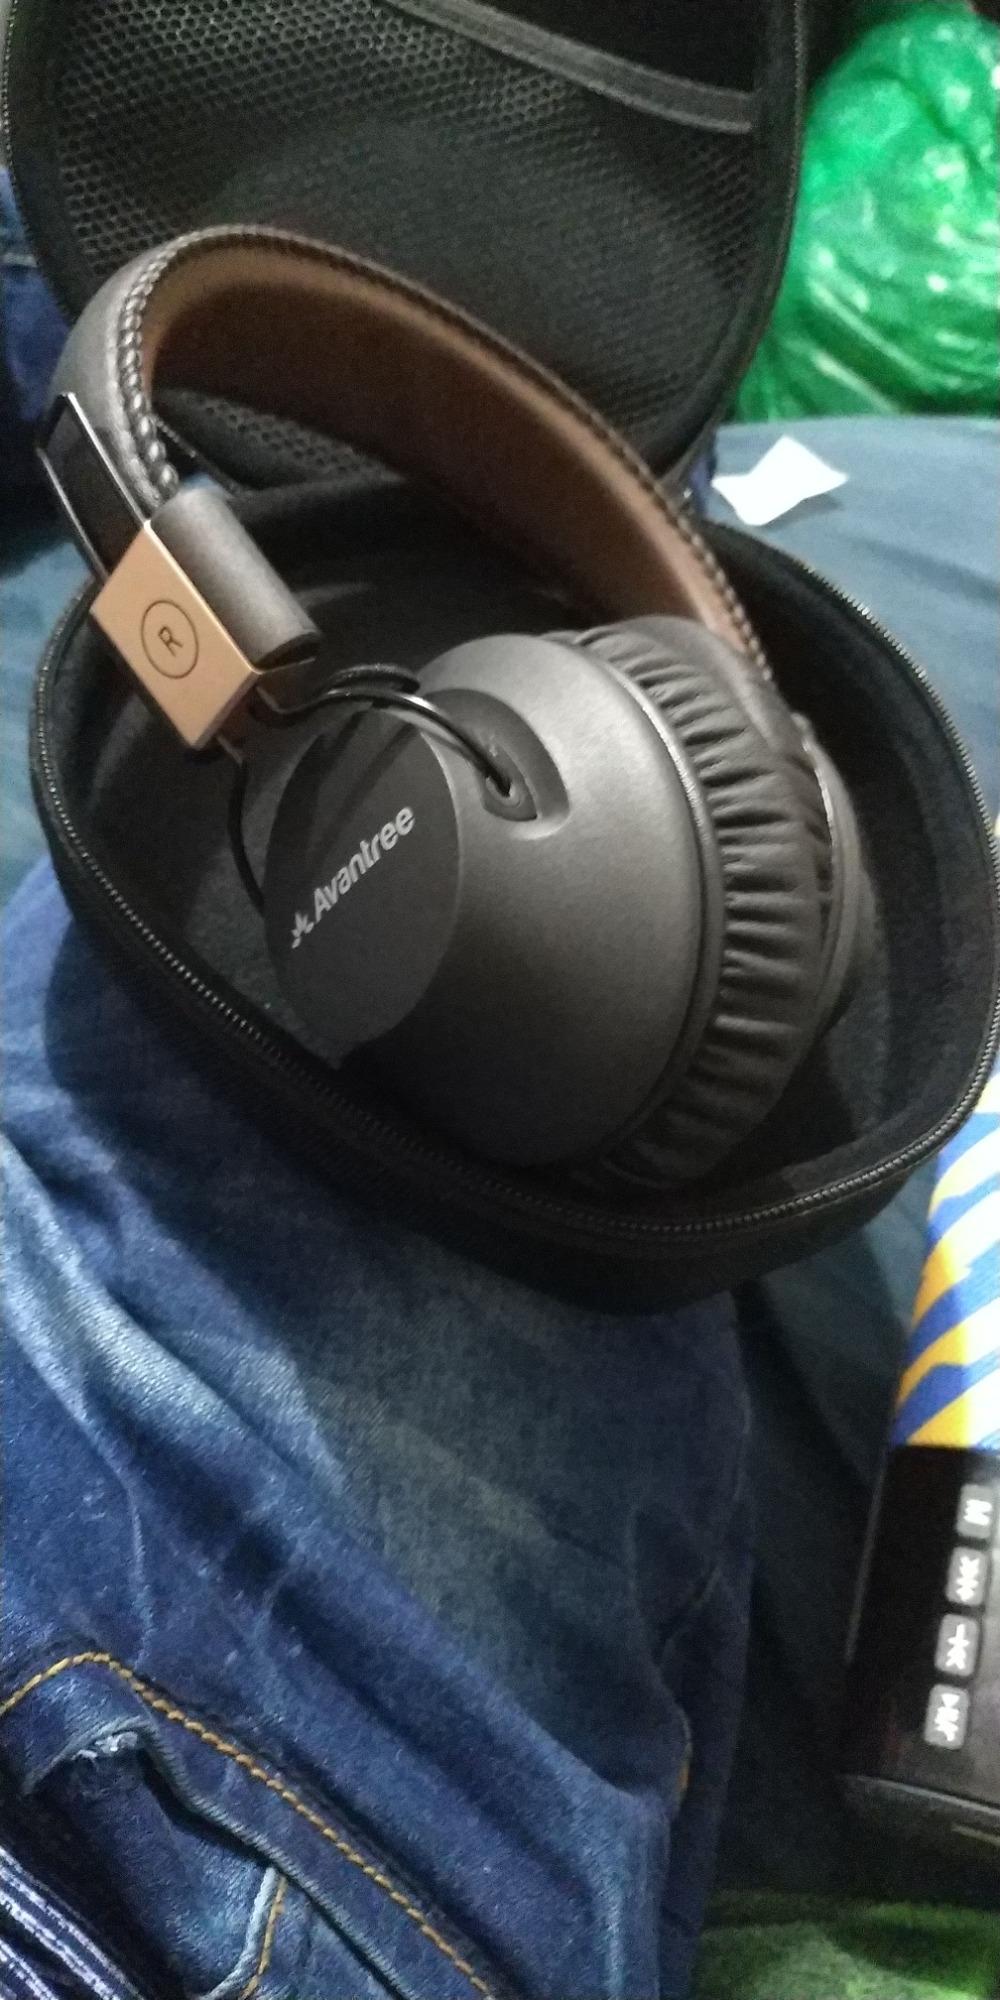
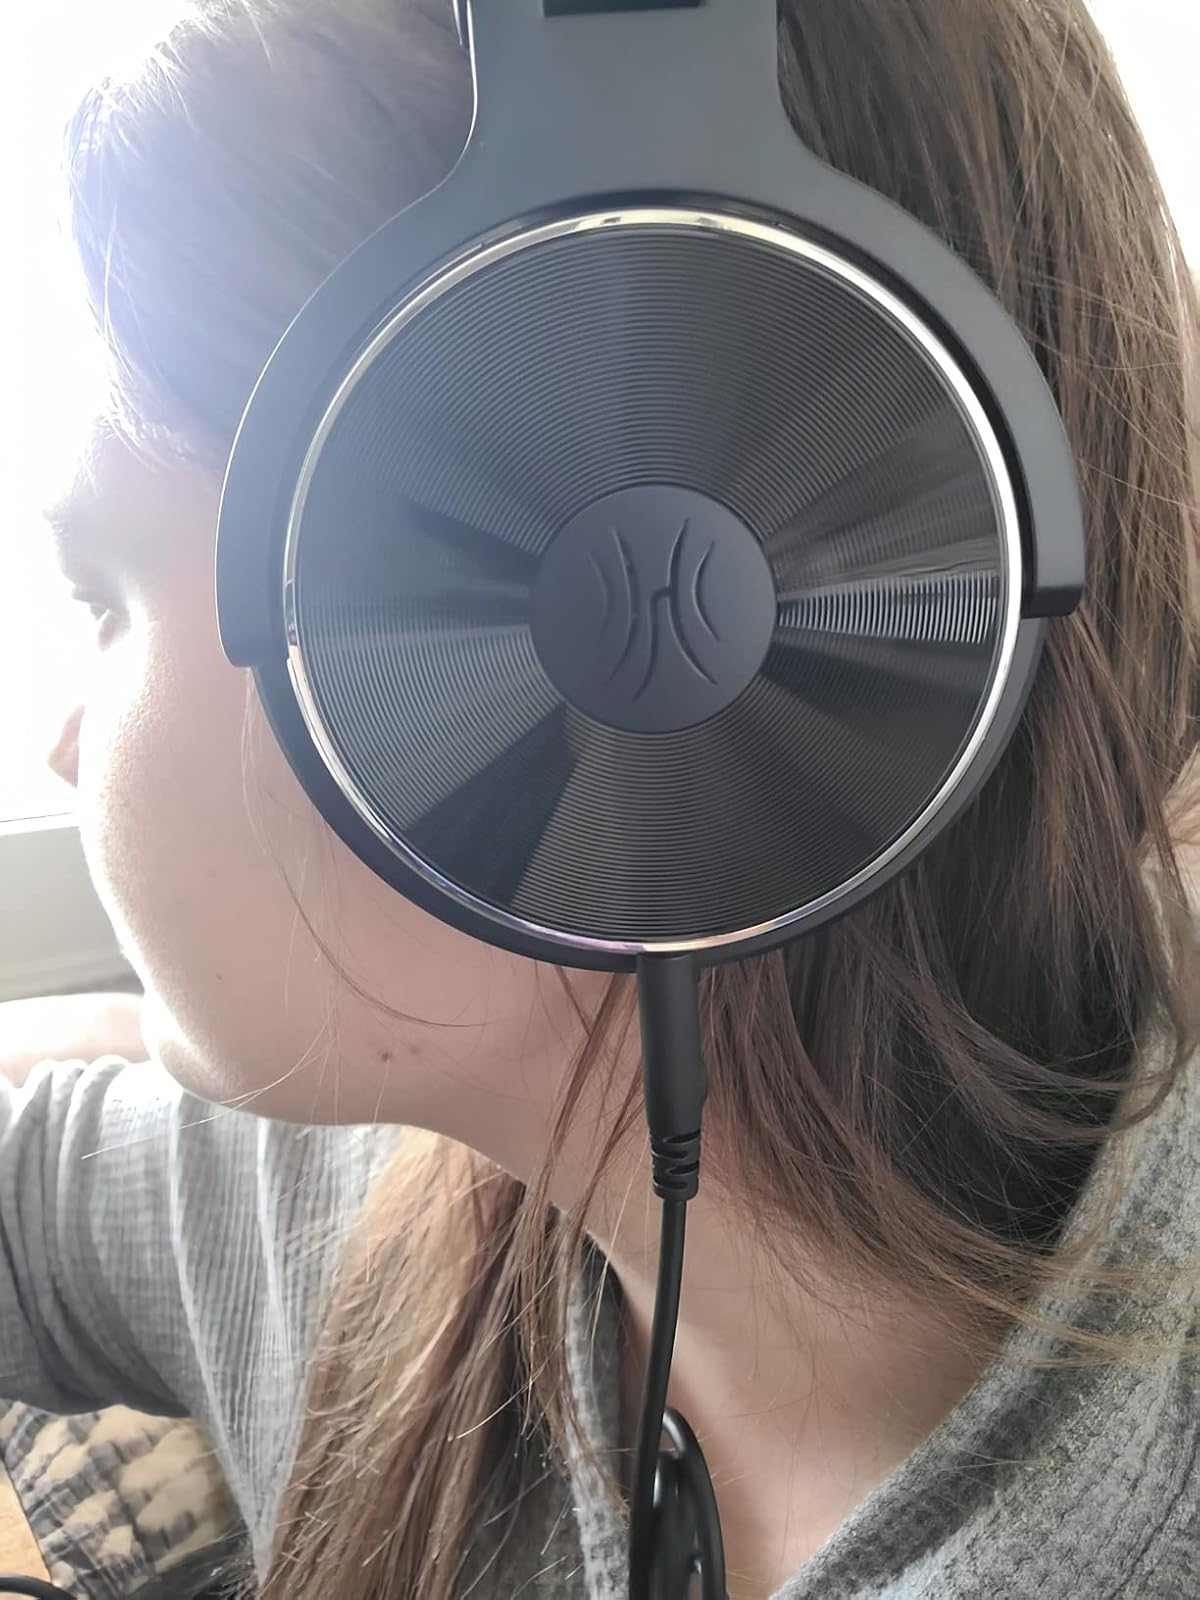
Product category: headphones
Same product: no